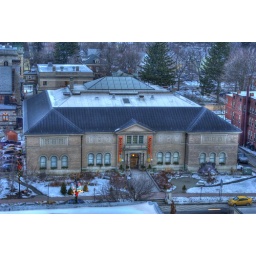
The Berkshire Museum from my 11th floor window of my room at the Crowne Plaza in Pittsfield, MA.